Fort Lauderdale–Tampa Bay rivalry

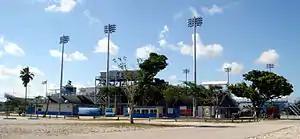
Lockhart Stadium in Fort Lauderdale has hosted 44 derbies, having been home to five different sides, the Strikers (NASL), Fort Lauderdale Sun, Strikers (APSL), Miami Fusion, and Miami FC.

As of October 2016, Lockhart Stadium in Fort Lauderdale has hosted the most matches with 44. In a distant second place, Tampa Stadium served as the venue of record on 26 occasions, followed by the Rowdies' current home of Al Lang Stadium, with 13 games. The largest crowd to ever attend this derby was 41,102 and occurred on June 23, 1979, at Tampa Stadium. On June 8, 1980, a crowd of 18,223 fans packed into Lockhart Stadium, representing the largest crowd in a South Florida edition of the derby. Both of those matches saw the visitors win, 2–1, in overtime. The lowest attended official games in the derby's history were both cup matches. The 1992 Professional Cup semifinal drew in only 356 fans to a rain-soaked Tampa Stadium on September 4, 1992, while their second round tie in the U.S. Open Cup, also in the rain, brought out a feeble 972 to Lockhart on June 22, 2012. All-time to date, 22 matches in this derby have reached the end regulation time with the teams level on goals, but only 6 ended in a draw. The other 16 games used Extra Time, Golden Goal, Penalty Kick shoot-outs or NASL style shoot-outs to determine a winner. Among these tied matches, the Fort Lauderdale-based clubs hold a sizable edge of 10 wins, 5 draws, and 6 losses. The Miami Fusion had won a 1998 preseason friendly in a shootout, but MLS officials later declared the match a draw because the Fusion inadvertently used two players in the shootout who had already been substituted out during kept time.